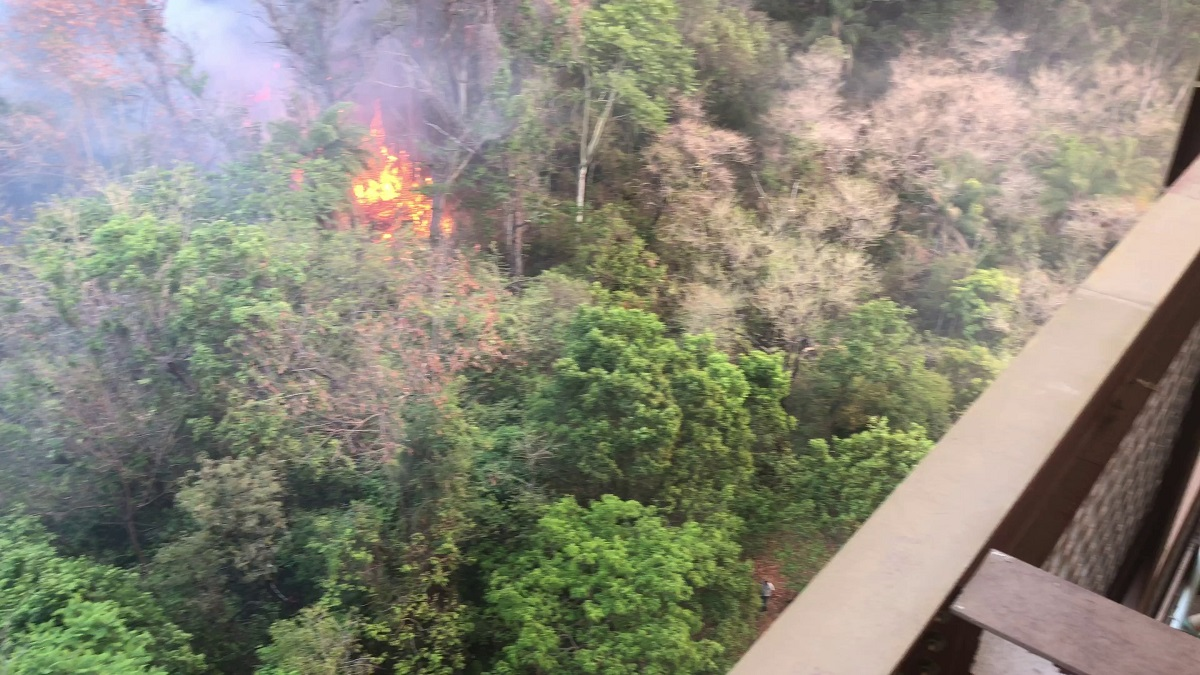
Fire: yes
Smoke: yes